Benesh Movement Notation

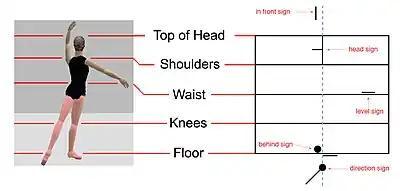
Benesh notation example. A dotted vertical line indicates the centre of a frame, though it is not part of the notation.

Benesh notation plots the position of a dancer as seen from behind as if the dancer is superimposed on a staff that extends from the top of the head down to the feet. From top to bottom, the five lines of the staff coincide with the head, shoulders, waist, knees and feet. Additional symbols are used to notate the . A "frame" is one complete representation of the dancer.